Wolfe Tone

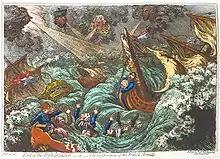
In "End of the Irish Invasion; — or – the Destruction of the French Armada" (1797), James Gillray caricatured the failure of Hoche's expedition

In May 1794, evidence laid against Tone helped the government justify its proscription of the Society. In July 1793, the Lord Chancellor of Ireland, John FitzGibbon, Earl of Clare, had seized upon Tone's suggestion in a letter to Russell that independence "would be the regeneration to this country", to denounce all United Irishmen as committed separatists. Tone protested, but only by way of endorsing a connection to England where it did not involve the "gross corruption in the legislature" and the "sacrifice of [Ireland’s] interests to England". In April 1794, he was found to have been meeting in the prison cell of Archibald Hamilton Rowan (a fellow United man serving time for seditious libel) with William Jackson. An Anglican clergyman radicalised by his experience of revolutionary Paris, Jackson came to Ireland to ascertain to the potential support for a French invasion. Tone had drawn up a memorandum for Jackson testifying to the readiness of the country to rise, the Presbyterians being "steady republicans, devoted to liberty" and the Catholics "ready for any change because no change can make them worse".